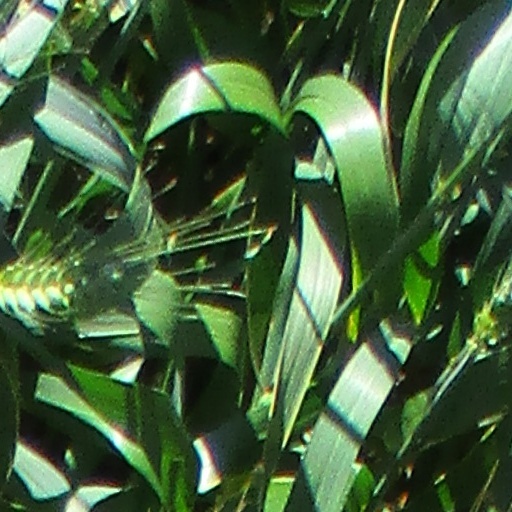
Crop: wheat